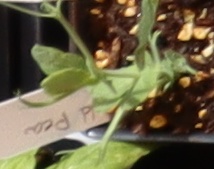
Label: Field Pea